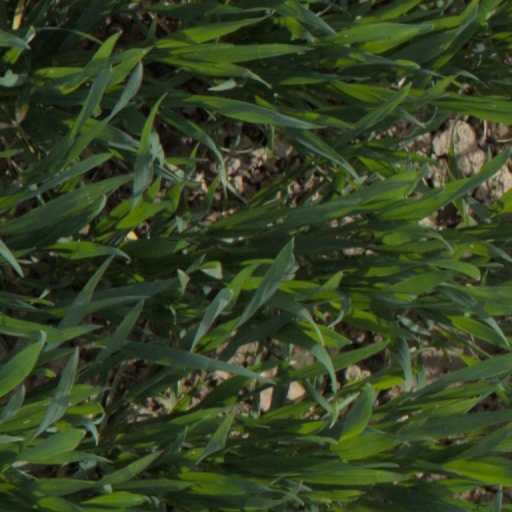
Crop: wheat